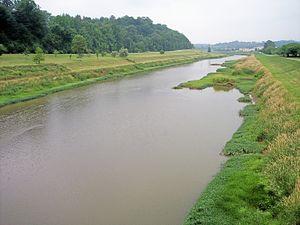
La Hocking est une rivière de l'Ohio aux États-Unis, affluent de la rivière Ohio.